René Notten

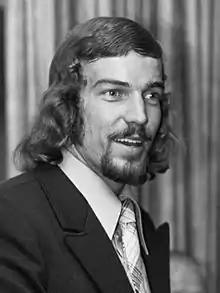
Notten in 1974

Reinirus Wilhelmus Antonius Notten (20 November 1949 – 22 August 1995) was a Dutch footballer and manager who last worked as head coach of the Aruba national football team. He made five appearances for the Netherlands national team between 1974 and 1975.